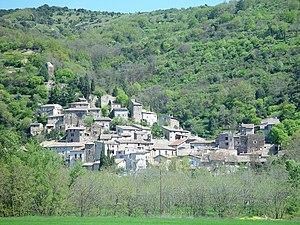
vue du vieux village de Beauchastel
Beauchastel est une commune française, située dans le département de l'Ardèche en région Auvergne-Rhône-Alpes.